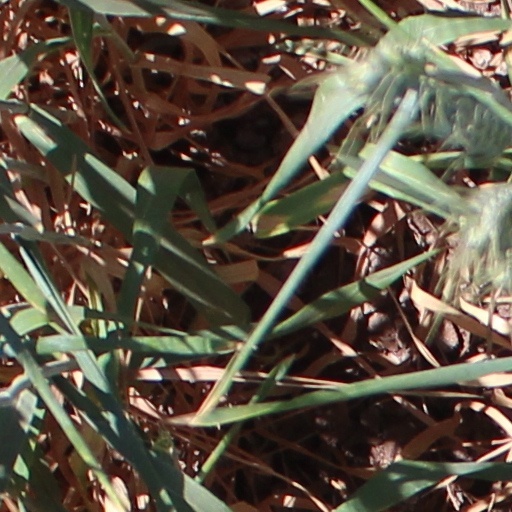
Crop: wheat